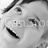
Emotion: happy